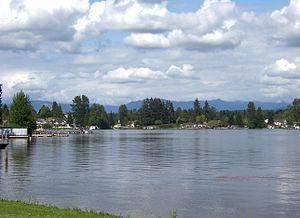
Lake Stevens est une ville du comté de Snohomish dans l'État de Washington.